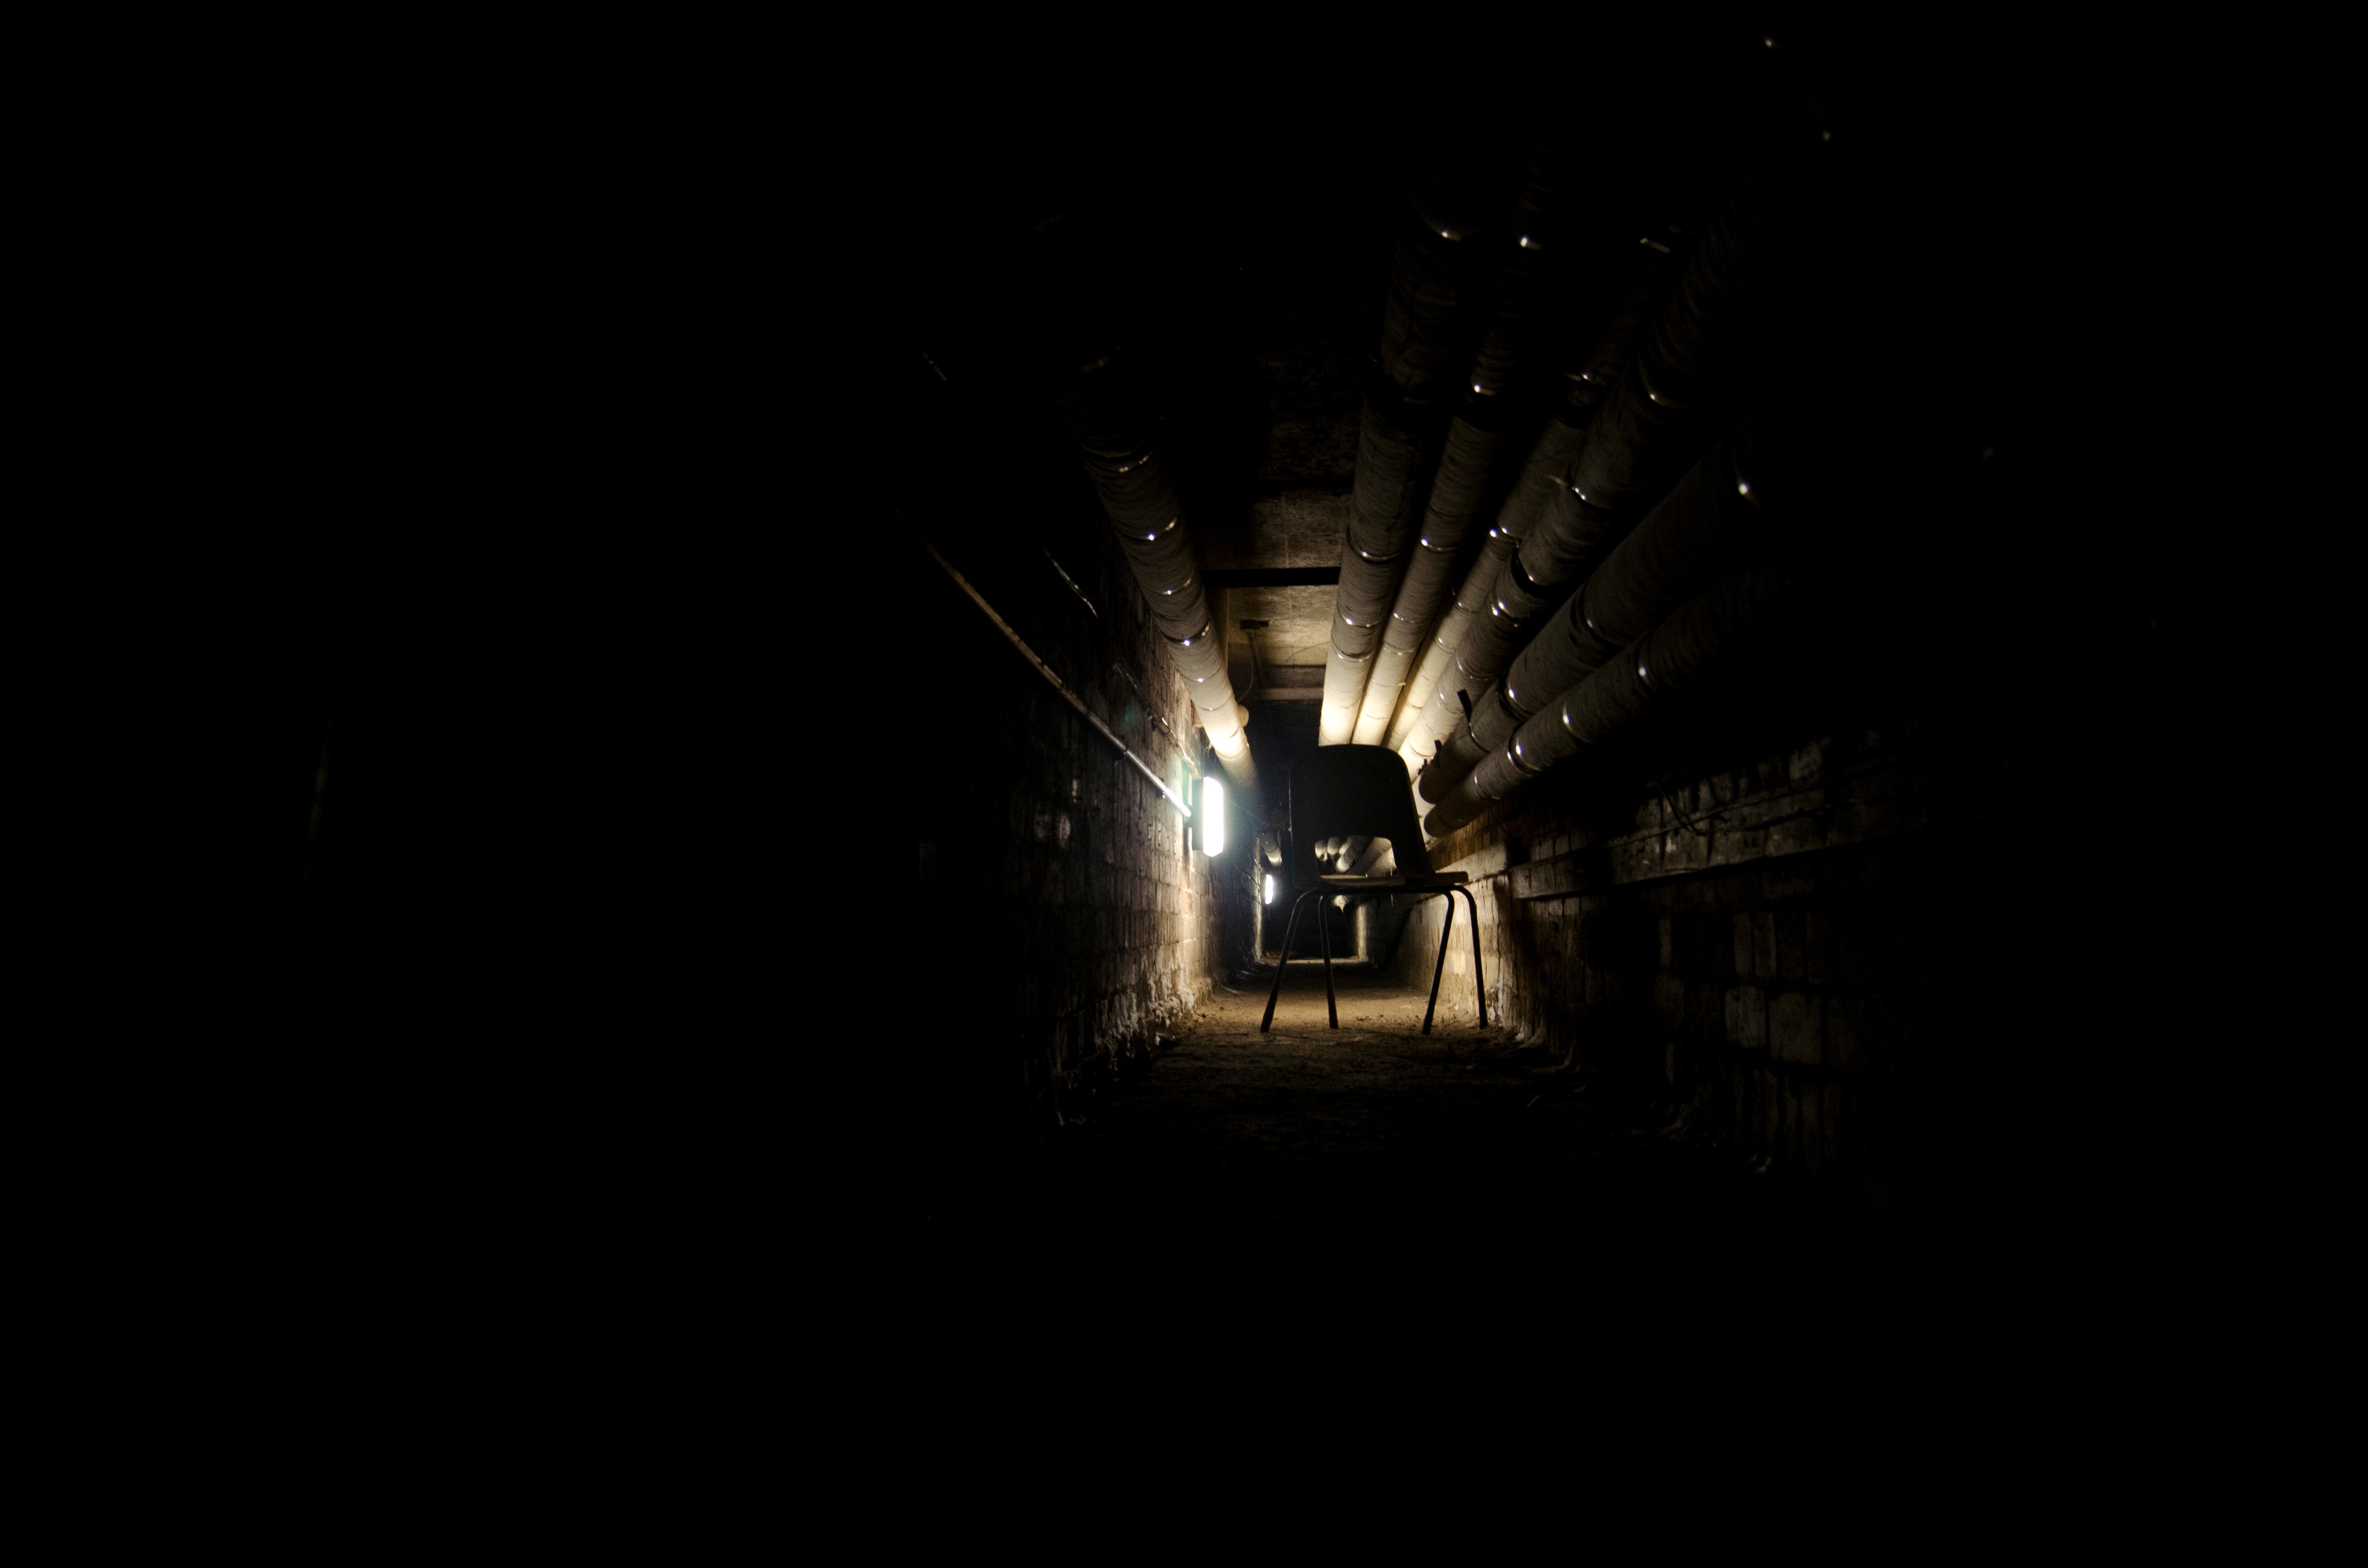
light, night, darkness, street light, lighting, light fixture, midnight